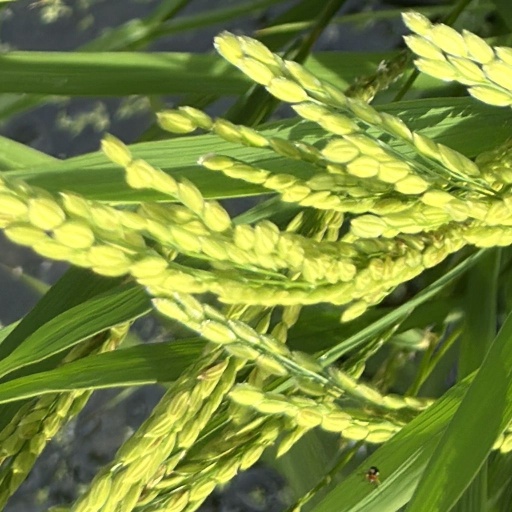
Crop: rice